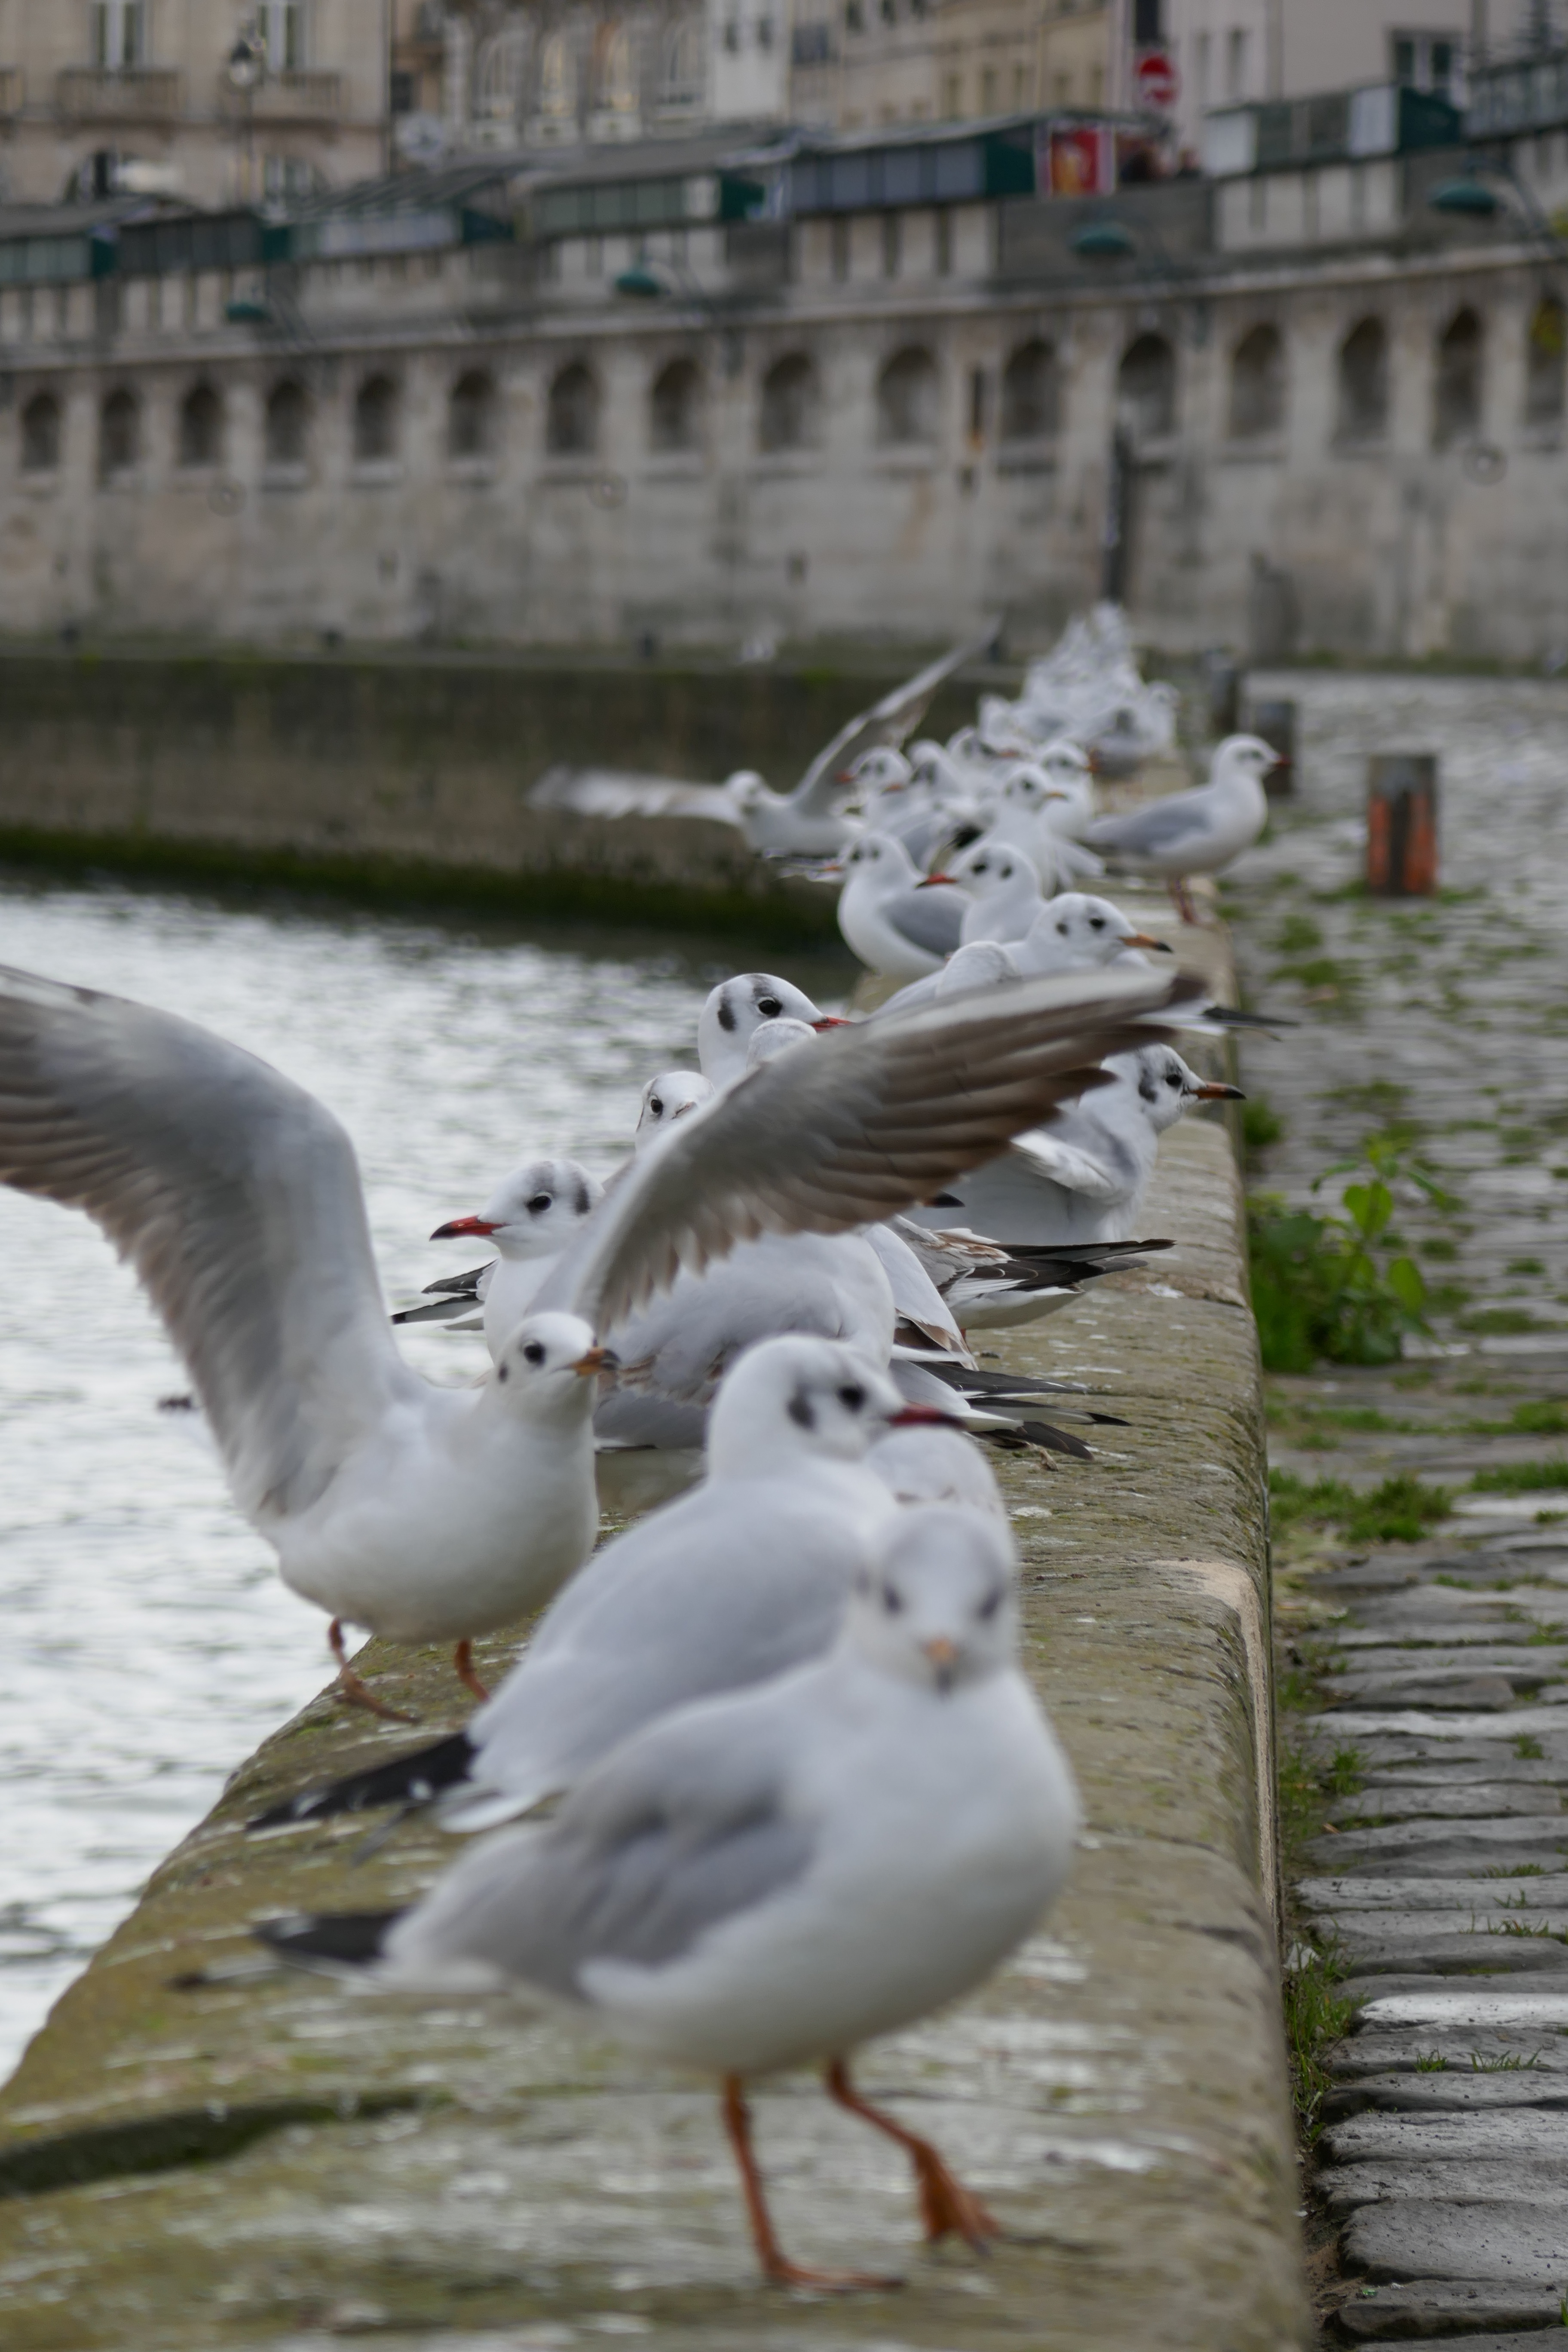
bird, seabird, wildlife, gull, beak, fauna, vertebrate, water bird, charadriiformes